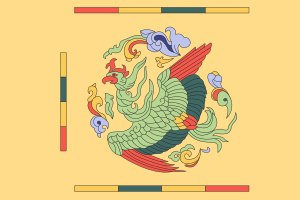
Goryeo
Kongeligt flag.
Dynastiet Goryeo var et koreansk kongedømme, som blev etableret i 918 af kejser Taejo. Goryeo erobrede de tre koreanske kongedømmer Silla, Hubaekje og Hugoguryeo og forenede disse i 936. Goryeo udvidede de koreanske grænser nord over til Wonsan i nordøst og til Yalufloden. I 1374 bestod landet af det aller meste af Koreahalvøen. I 1392 blev Goryeo afløst af et andet koreansk dynasti, Joseon.